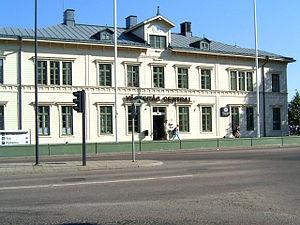
Västerås est une ville suédoise située sur le lac Mälar, dans une zone appelée Mälardalen qui regroupe plusieurs importantes villes suédoises, dont la capitale, Stockholm. Avec 110 877 habitants, c'est la cinquième plus grande ville de Suède. La ville est le chef-lieu du comté de Västmanland et de la commune de Västerås.